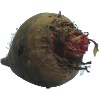
Label: Beetroot 1